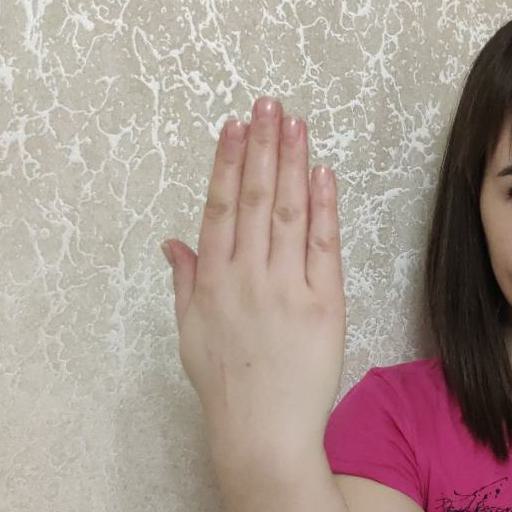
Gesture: stop_inverted